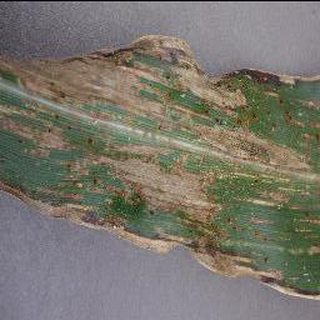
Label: corn_cercospora_leaf_spot